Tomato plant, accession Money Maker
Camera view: tilt-top (135 deg); turntable rotation: 330 degrees
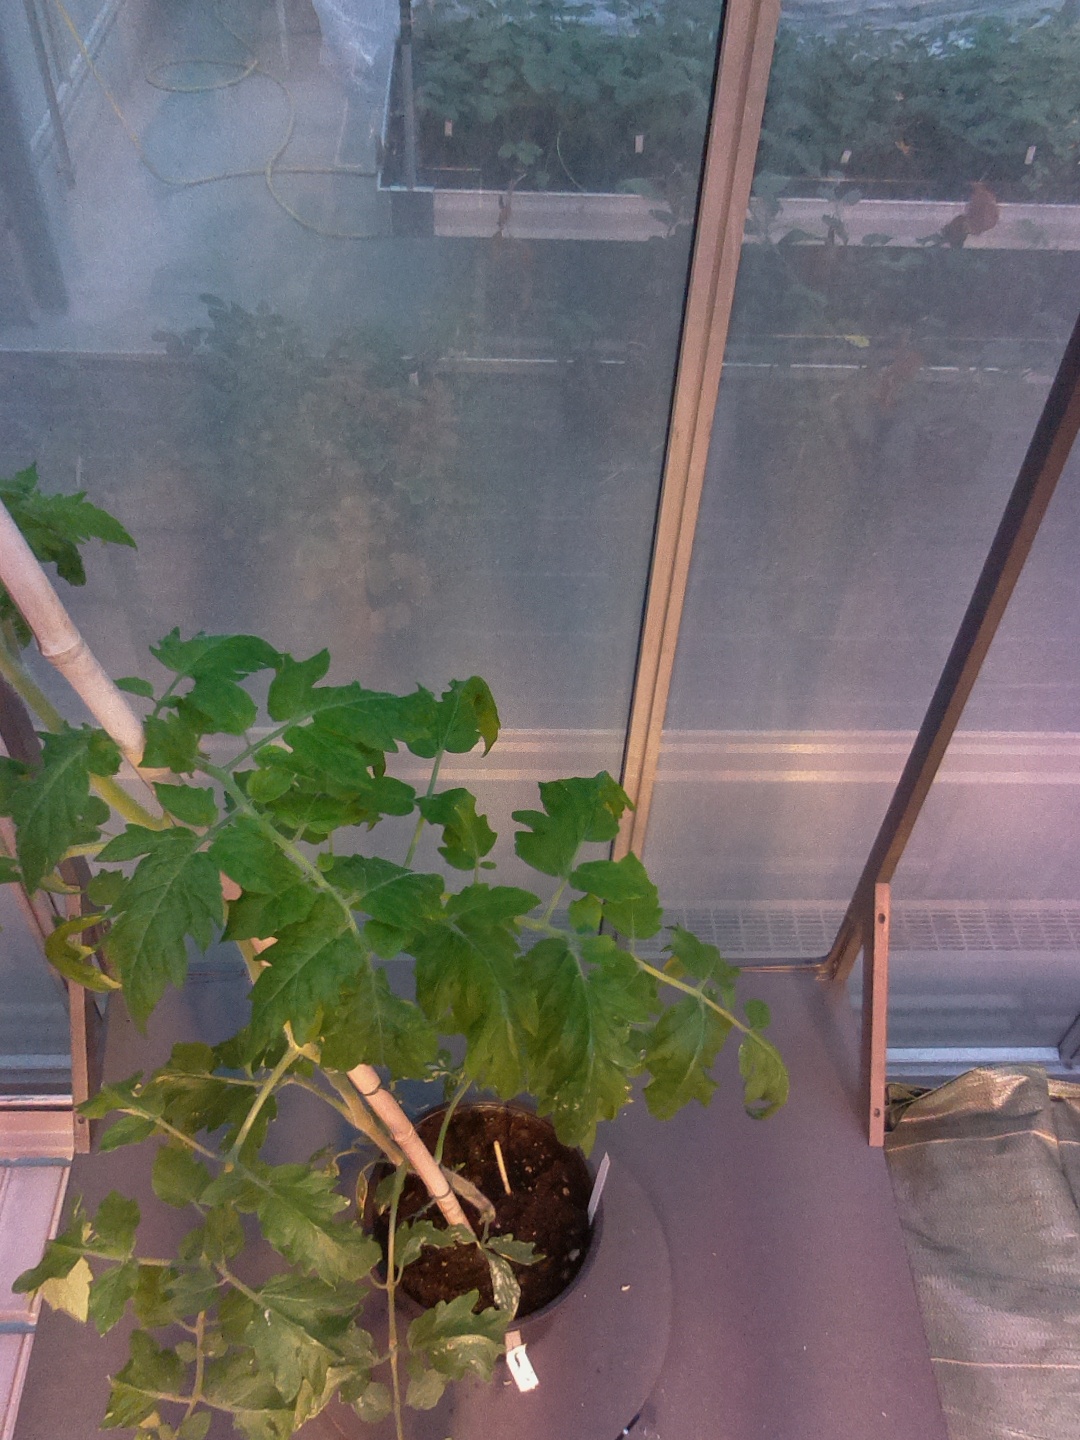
BBCH growth stage 61: 10%-20% of flowers open